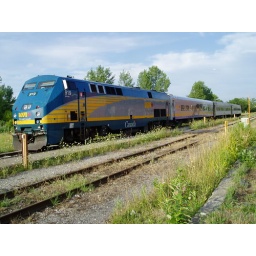
VIA Train #94 in Niagara Falls, with P42 (Genesis) #919, lounge car Glenfraser, one HEP I car and one HEPII car